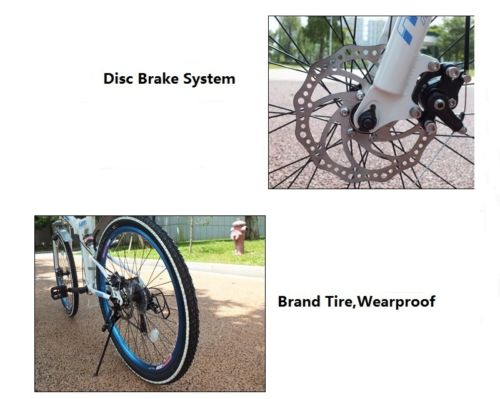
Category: bicycle